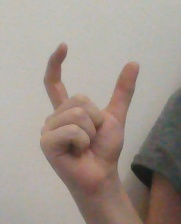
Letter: nun